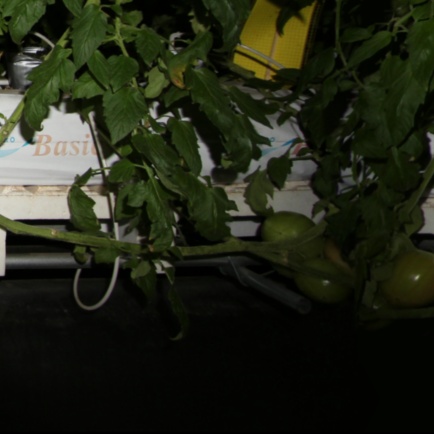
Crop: tomato